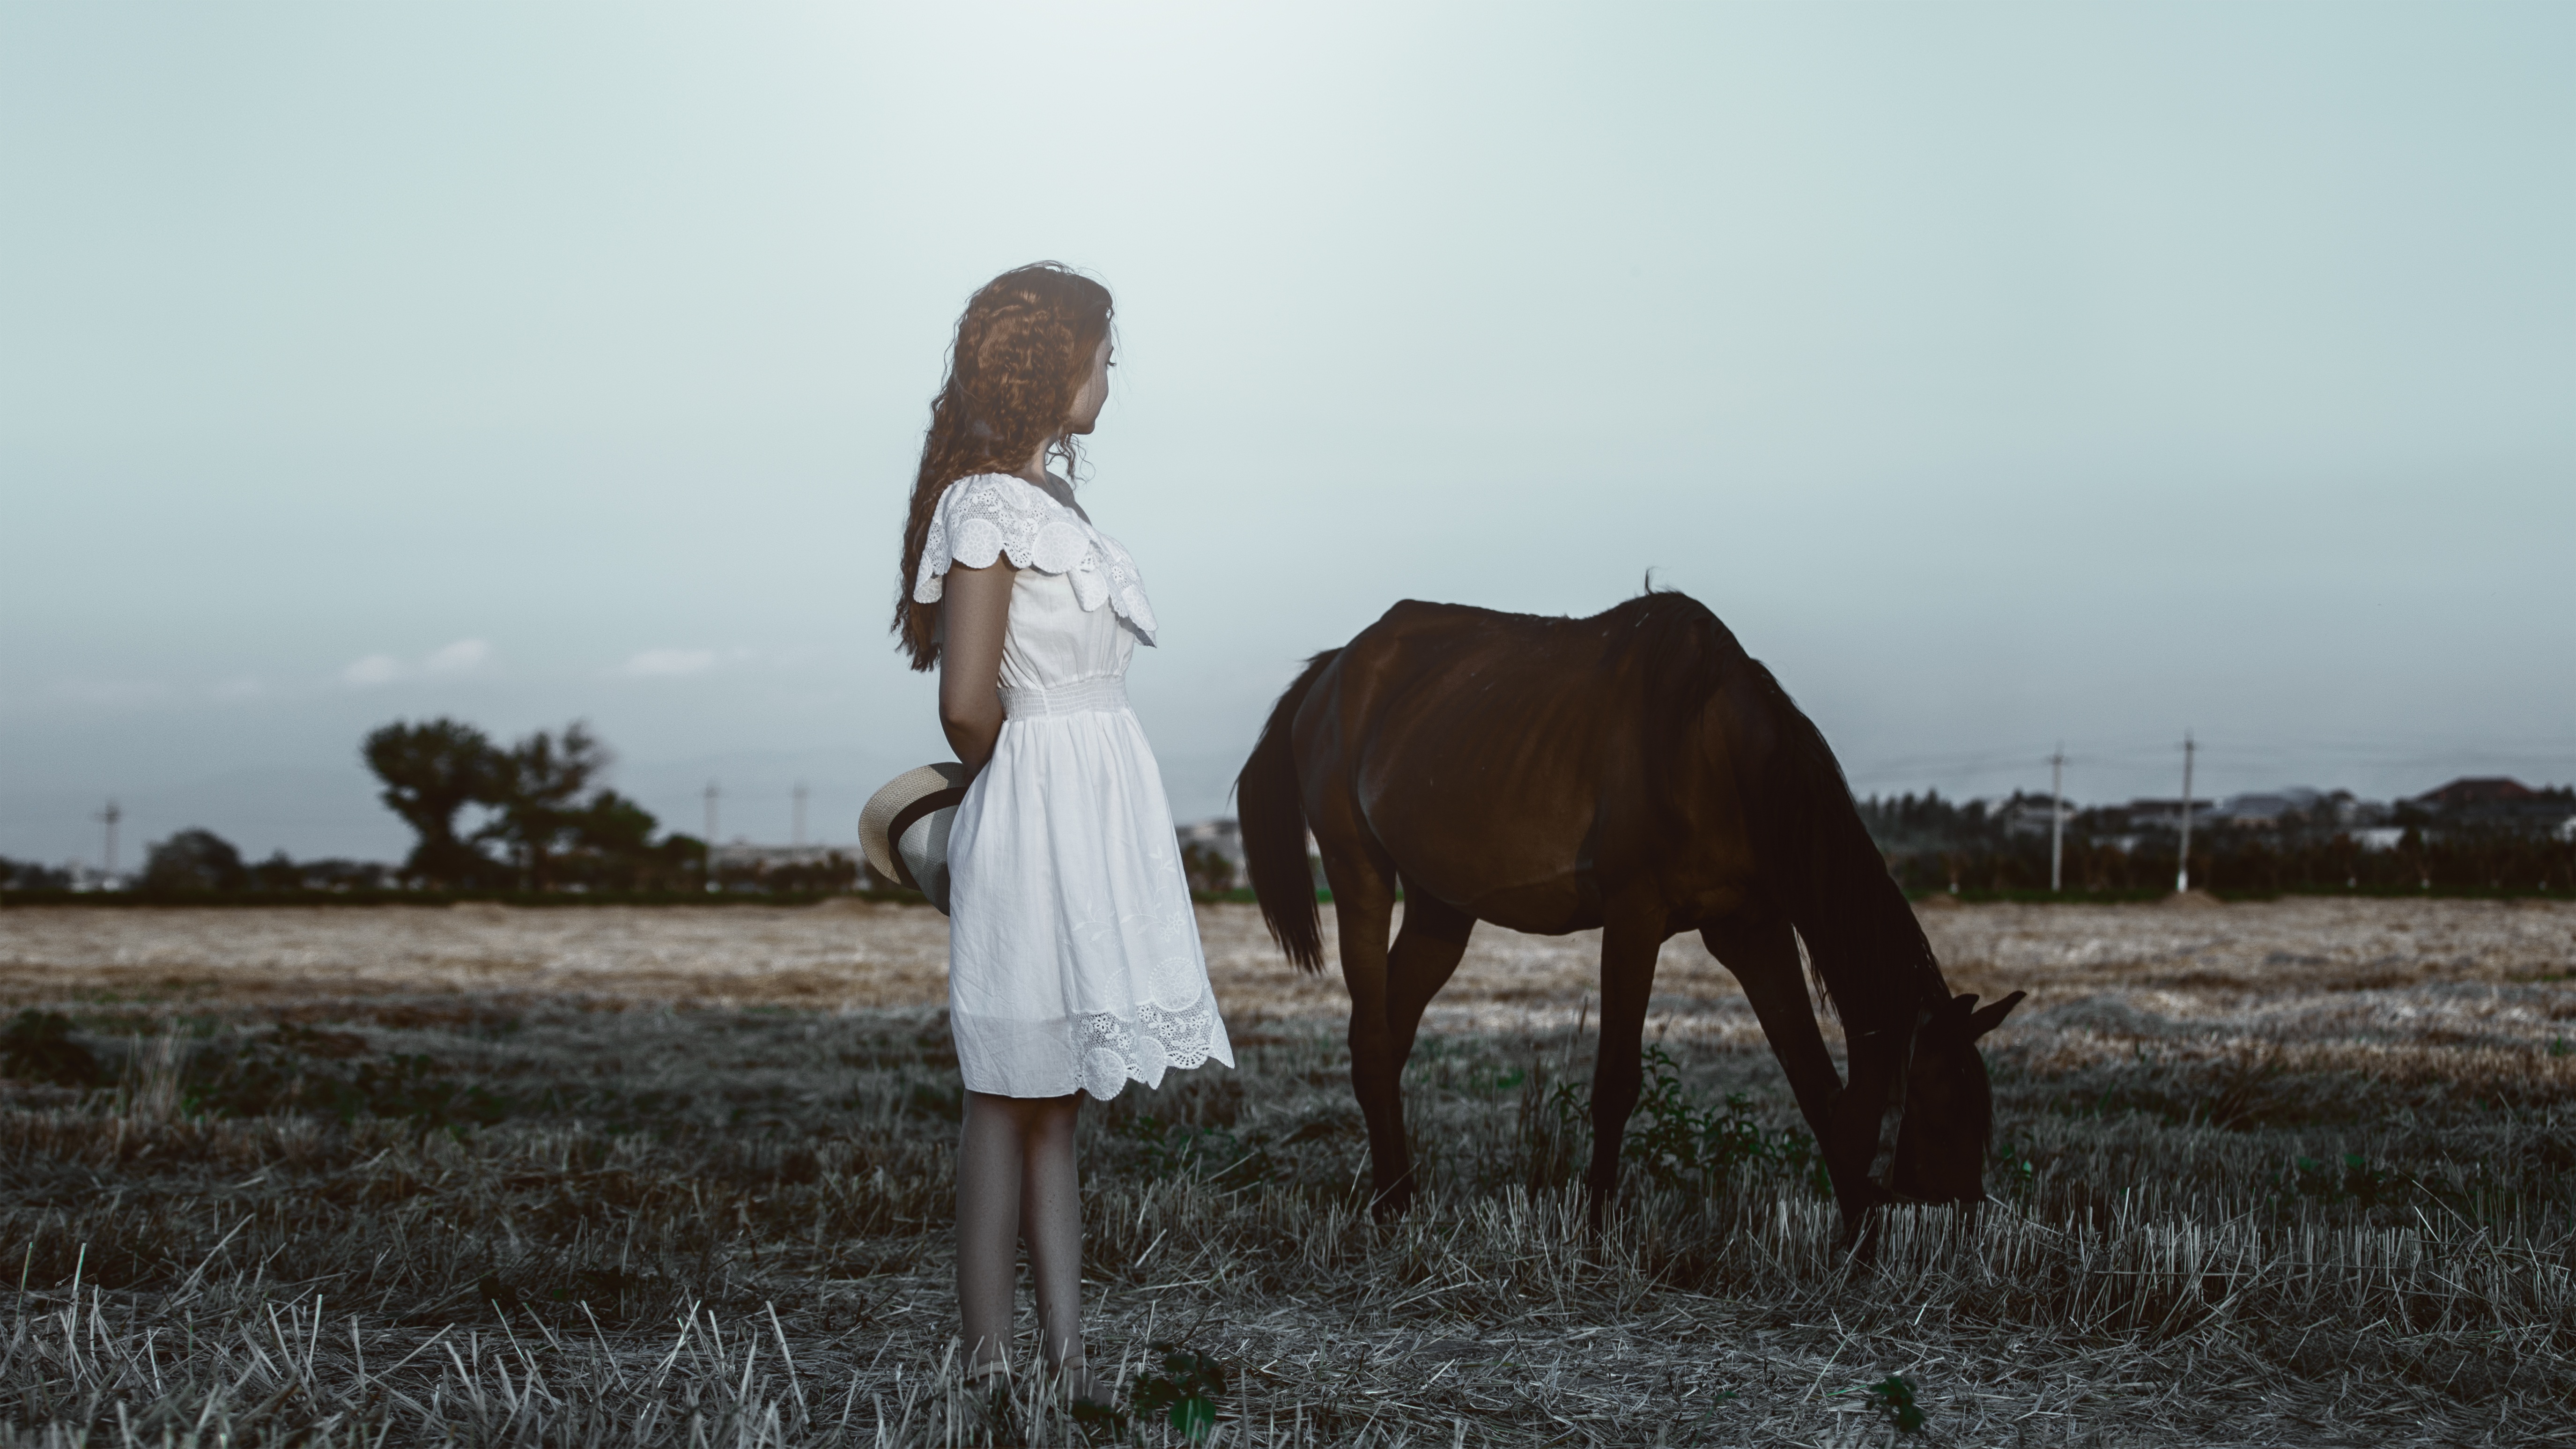
landscape, nature, people, girl, hair, field, prairie, photo, vacation, female, model, horse, park, heat, posing, girls, dress, mare, beauty, joy, photoshoot, rural area, sundress, ease, pack animal, horse like mammal, mustang horse